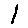
Label: 1